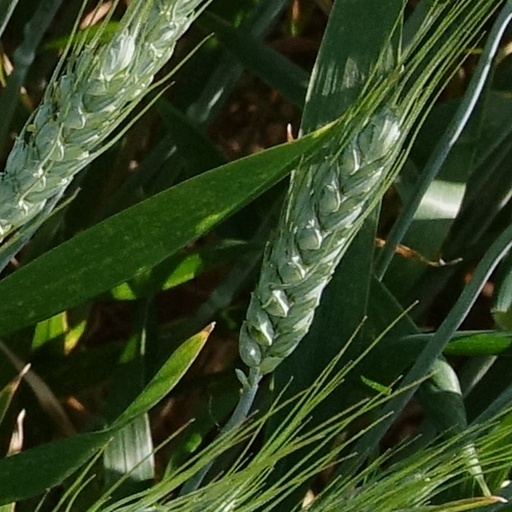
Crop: wheat